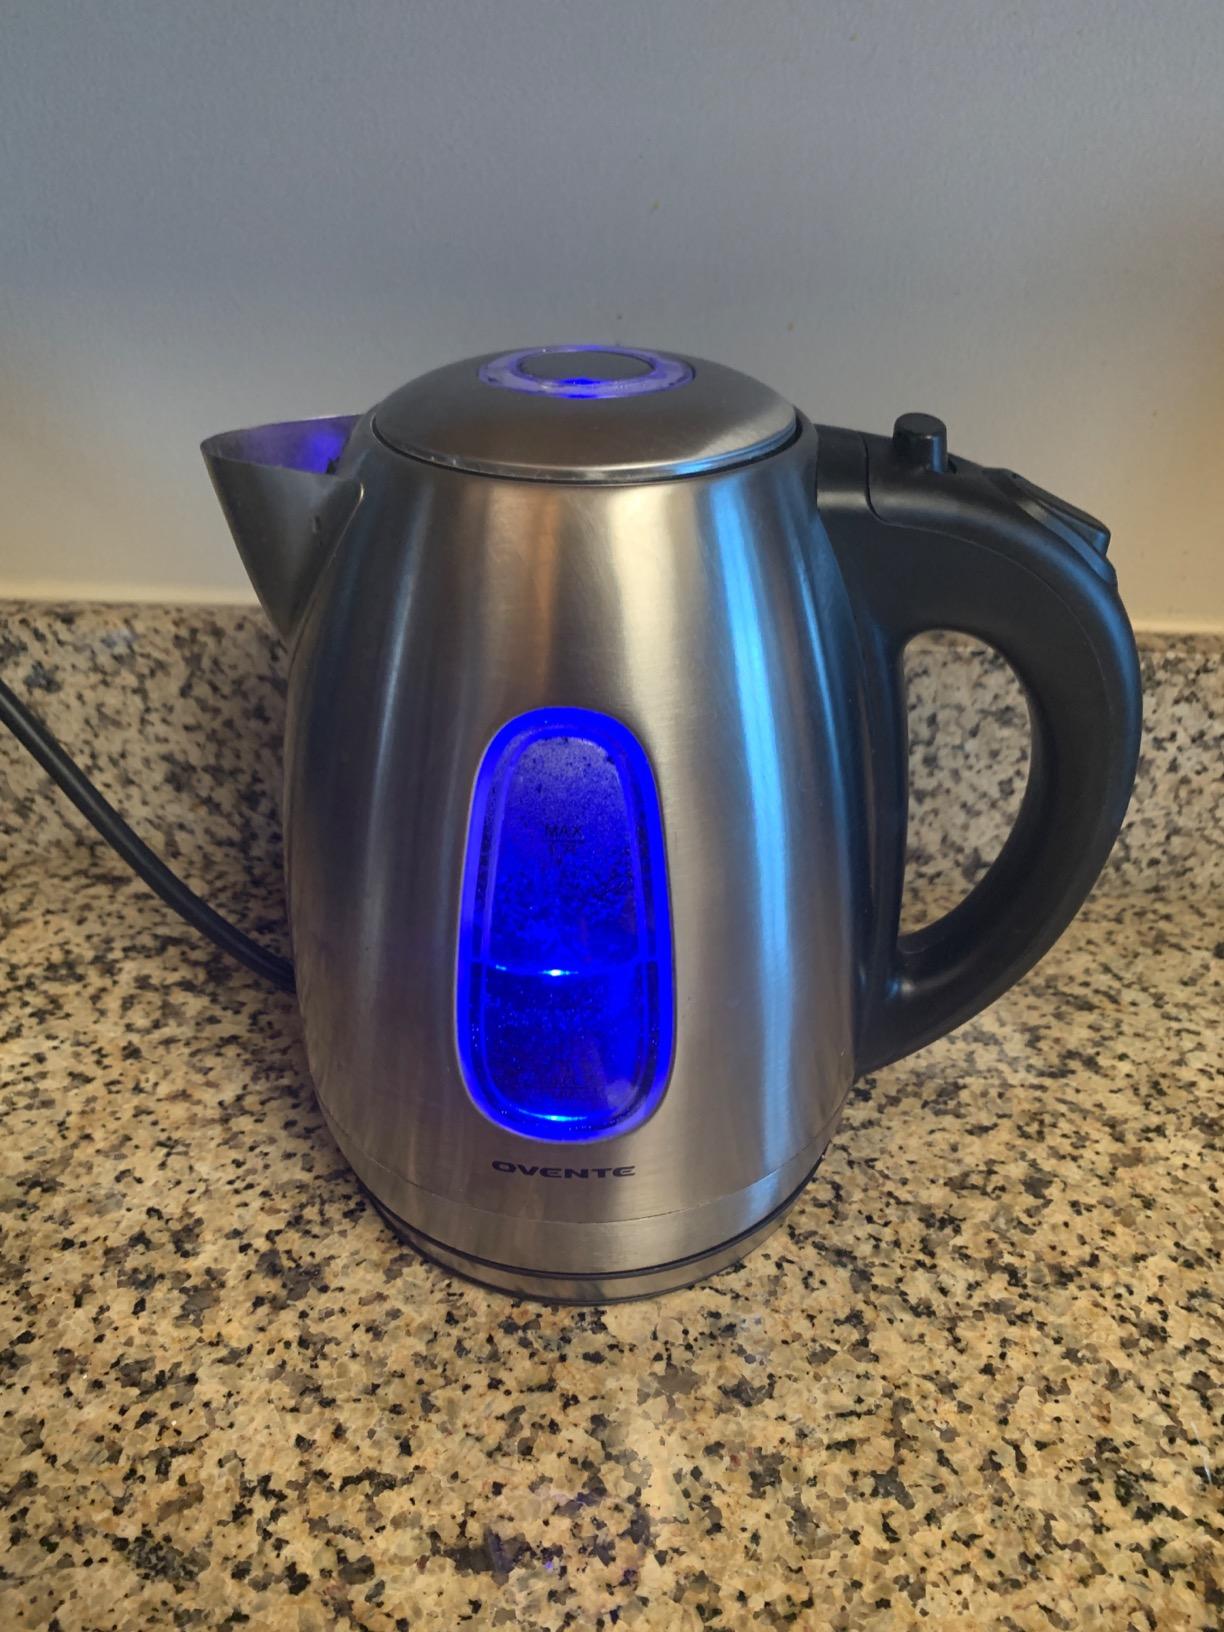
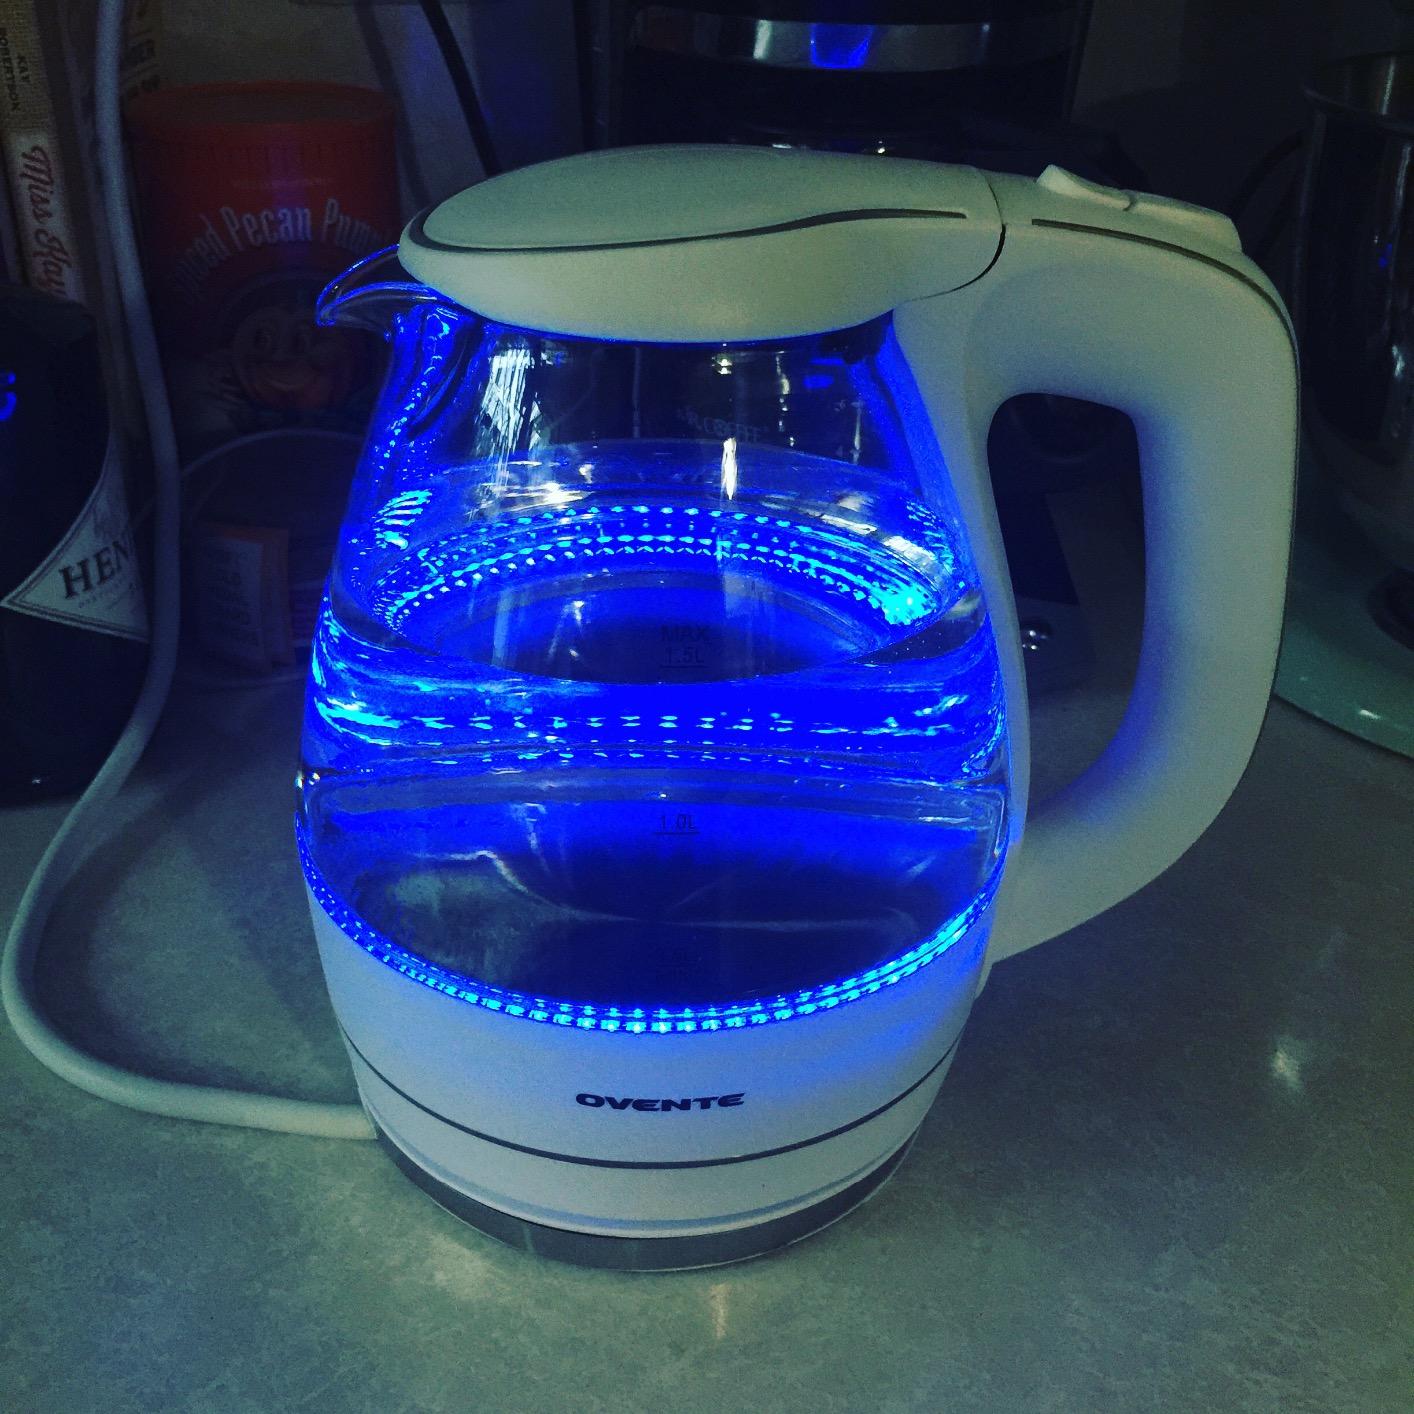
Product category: items_kettle
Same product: no